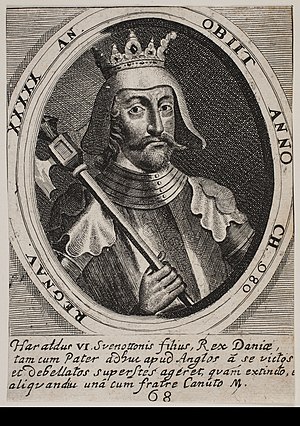
Harald 2.
Harald 2. som gengivet på et kobberstik fra 1646 af Albert Haelwegh
Kobberstik af Albert Haelwegh fra 1646 forestillende den danske konge Harald 2. (Svend Tveskægs søn), der regerede 1014-1018. Denne Haralds placering i Albert Haelwegh rækkefølge af portrætter af de danske konger er ganske korrekt, derimod refererer regentnummeret (Haraldus VI), som Haelwegh benytter, til en række tidligere sagnkonger ved navn Harald, som i moderne tid normalt ikke medtages i nummereringen af danske konger med navnet Harald. Det angivne dødsår og den angivne regentlængde er også en del eller meget ved siden af på dette kobberstik i forhold til det faktisk accepterede vedrørende Harald II.
Harald 2. eller Harald Svendsen var konge af Danmark fra 1014 til ca. 1018. Han var søn af Svend 1. Tveskæg.